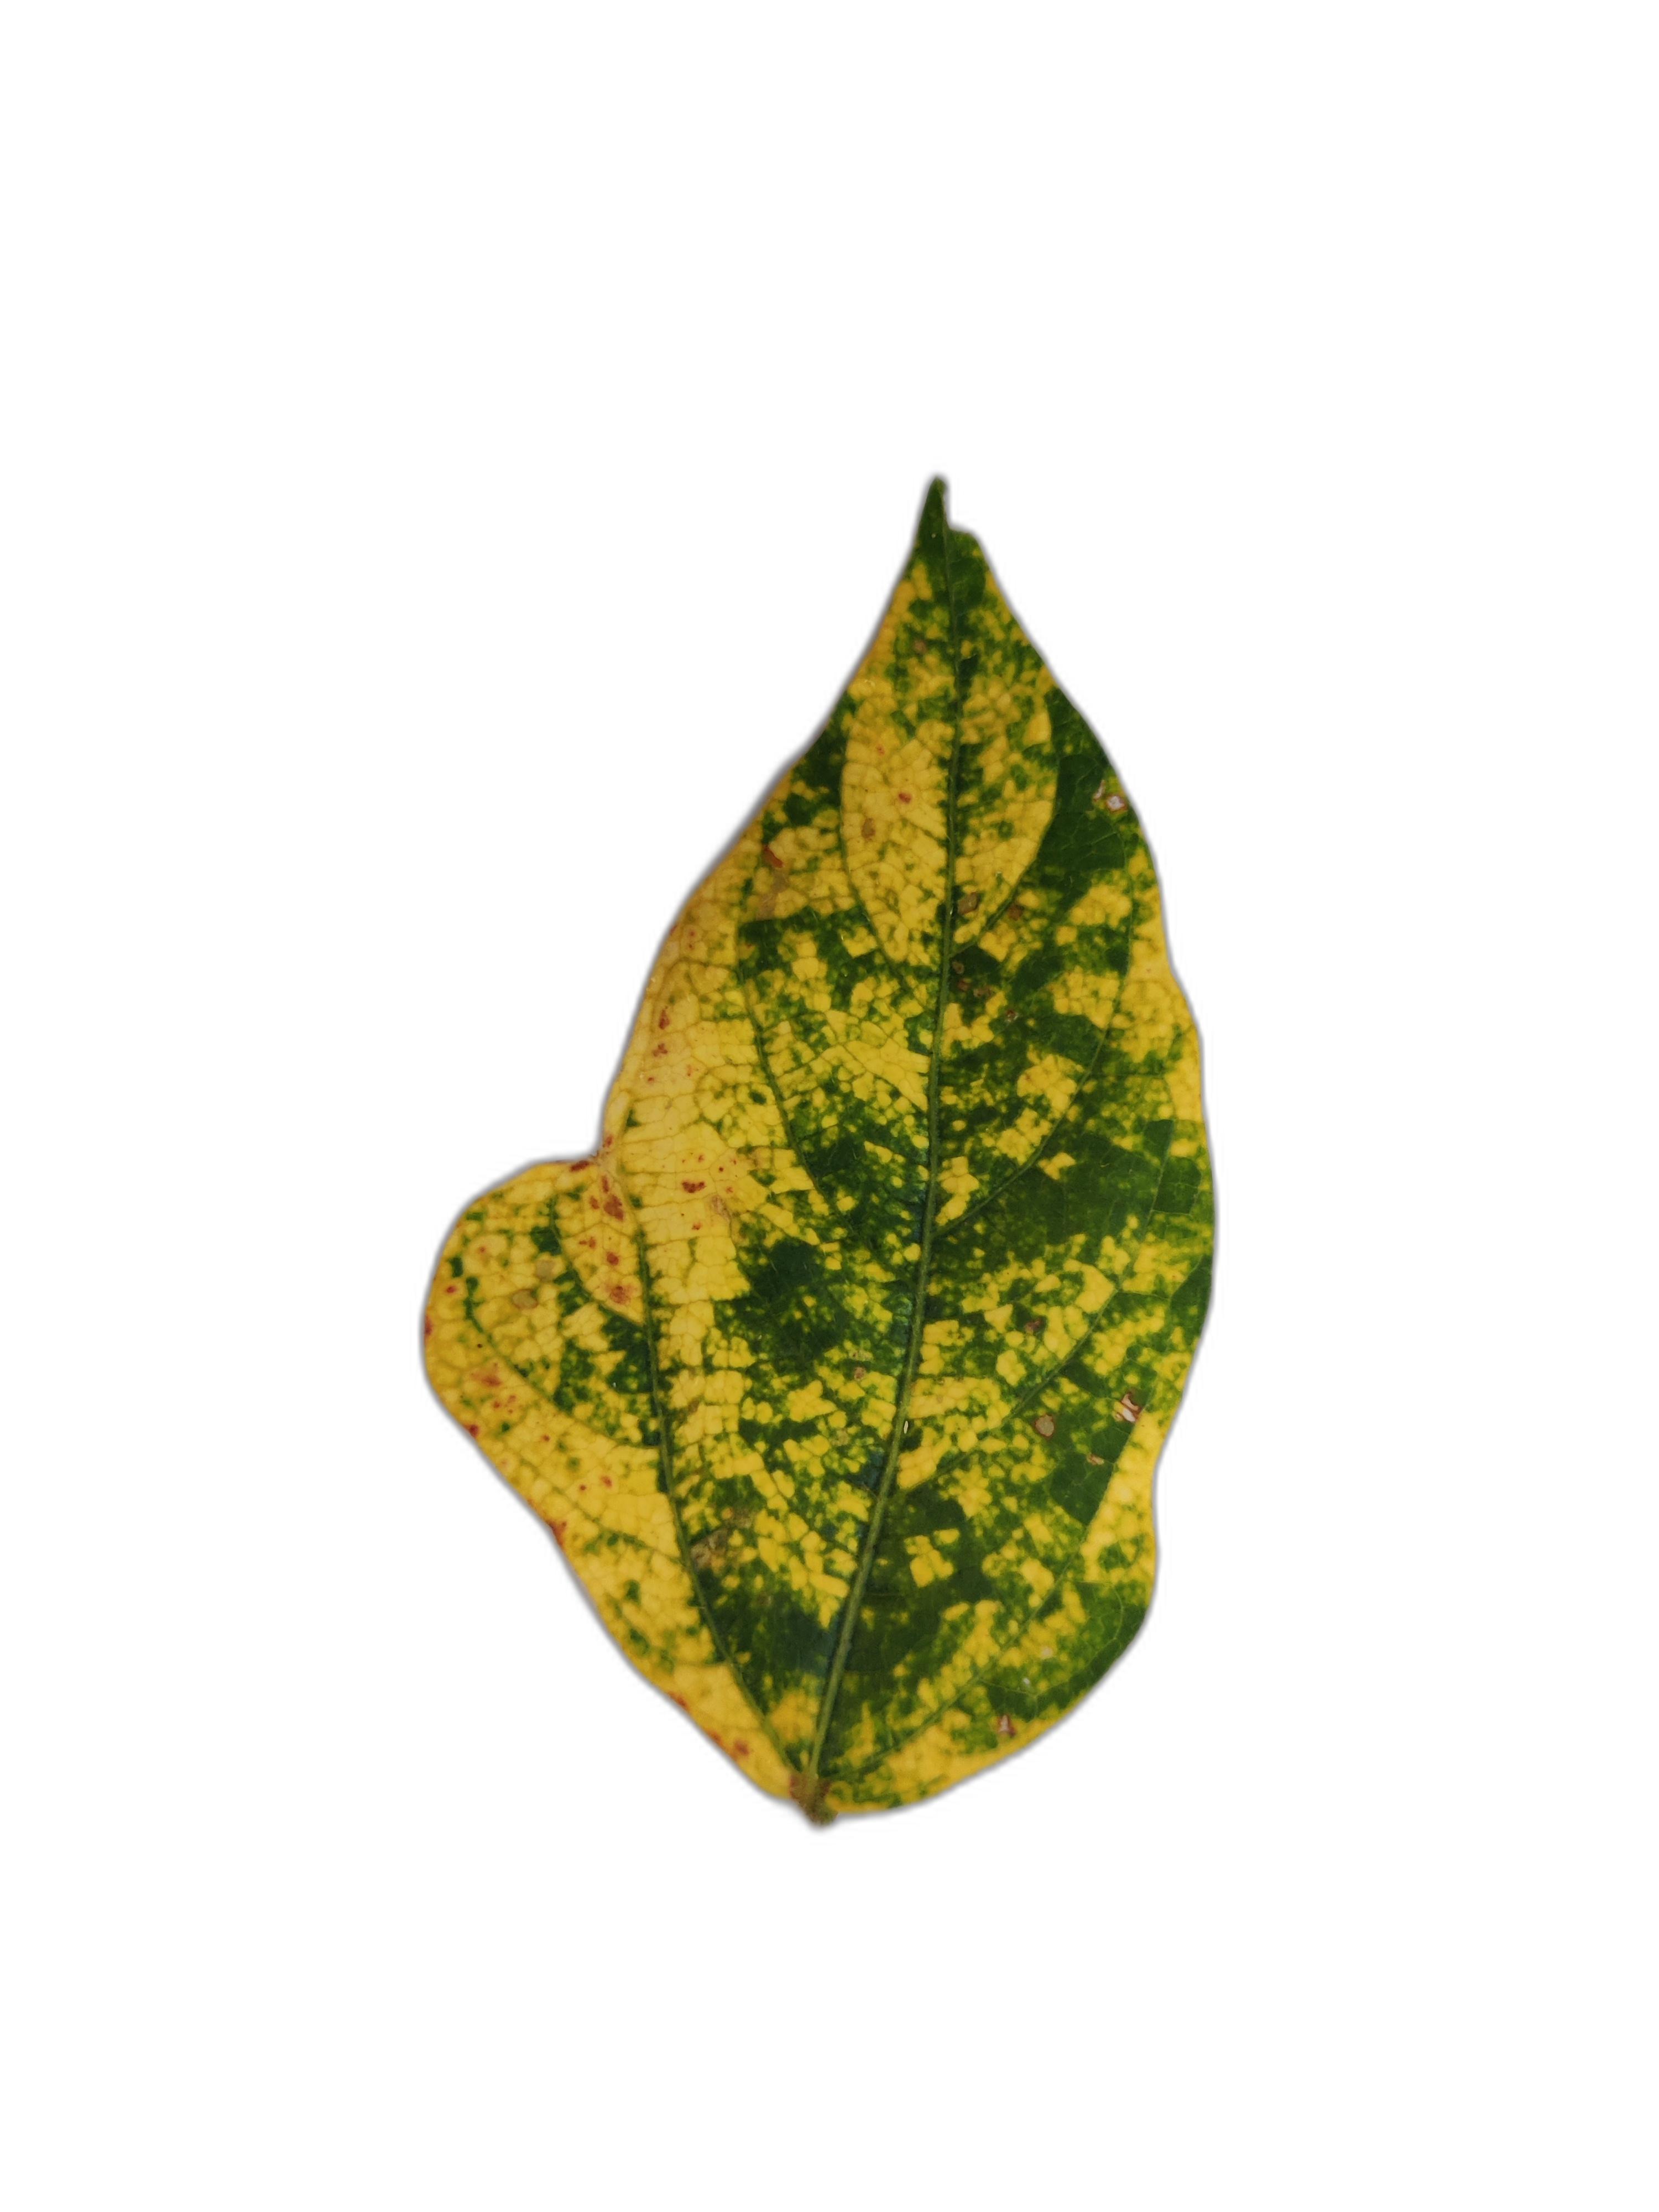
Label: Yellow Mosaic